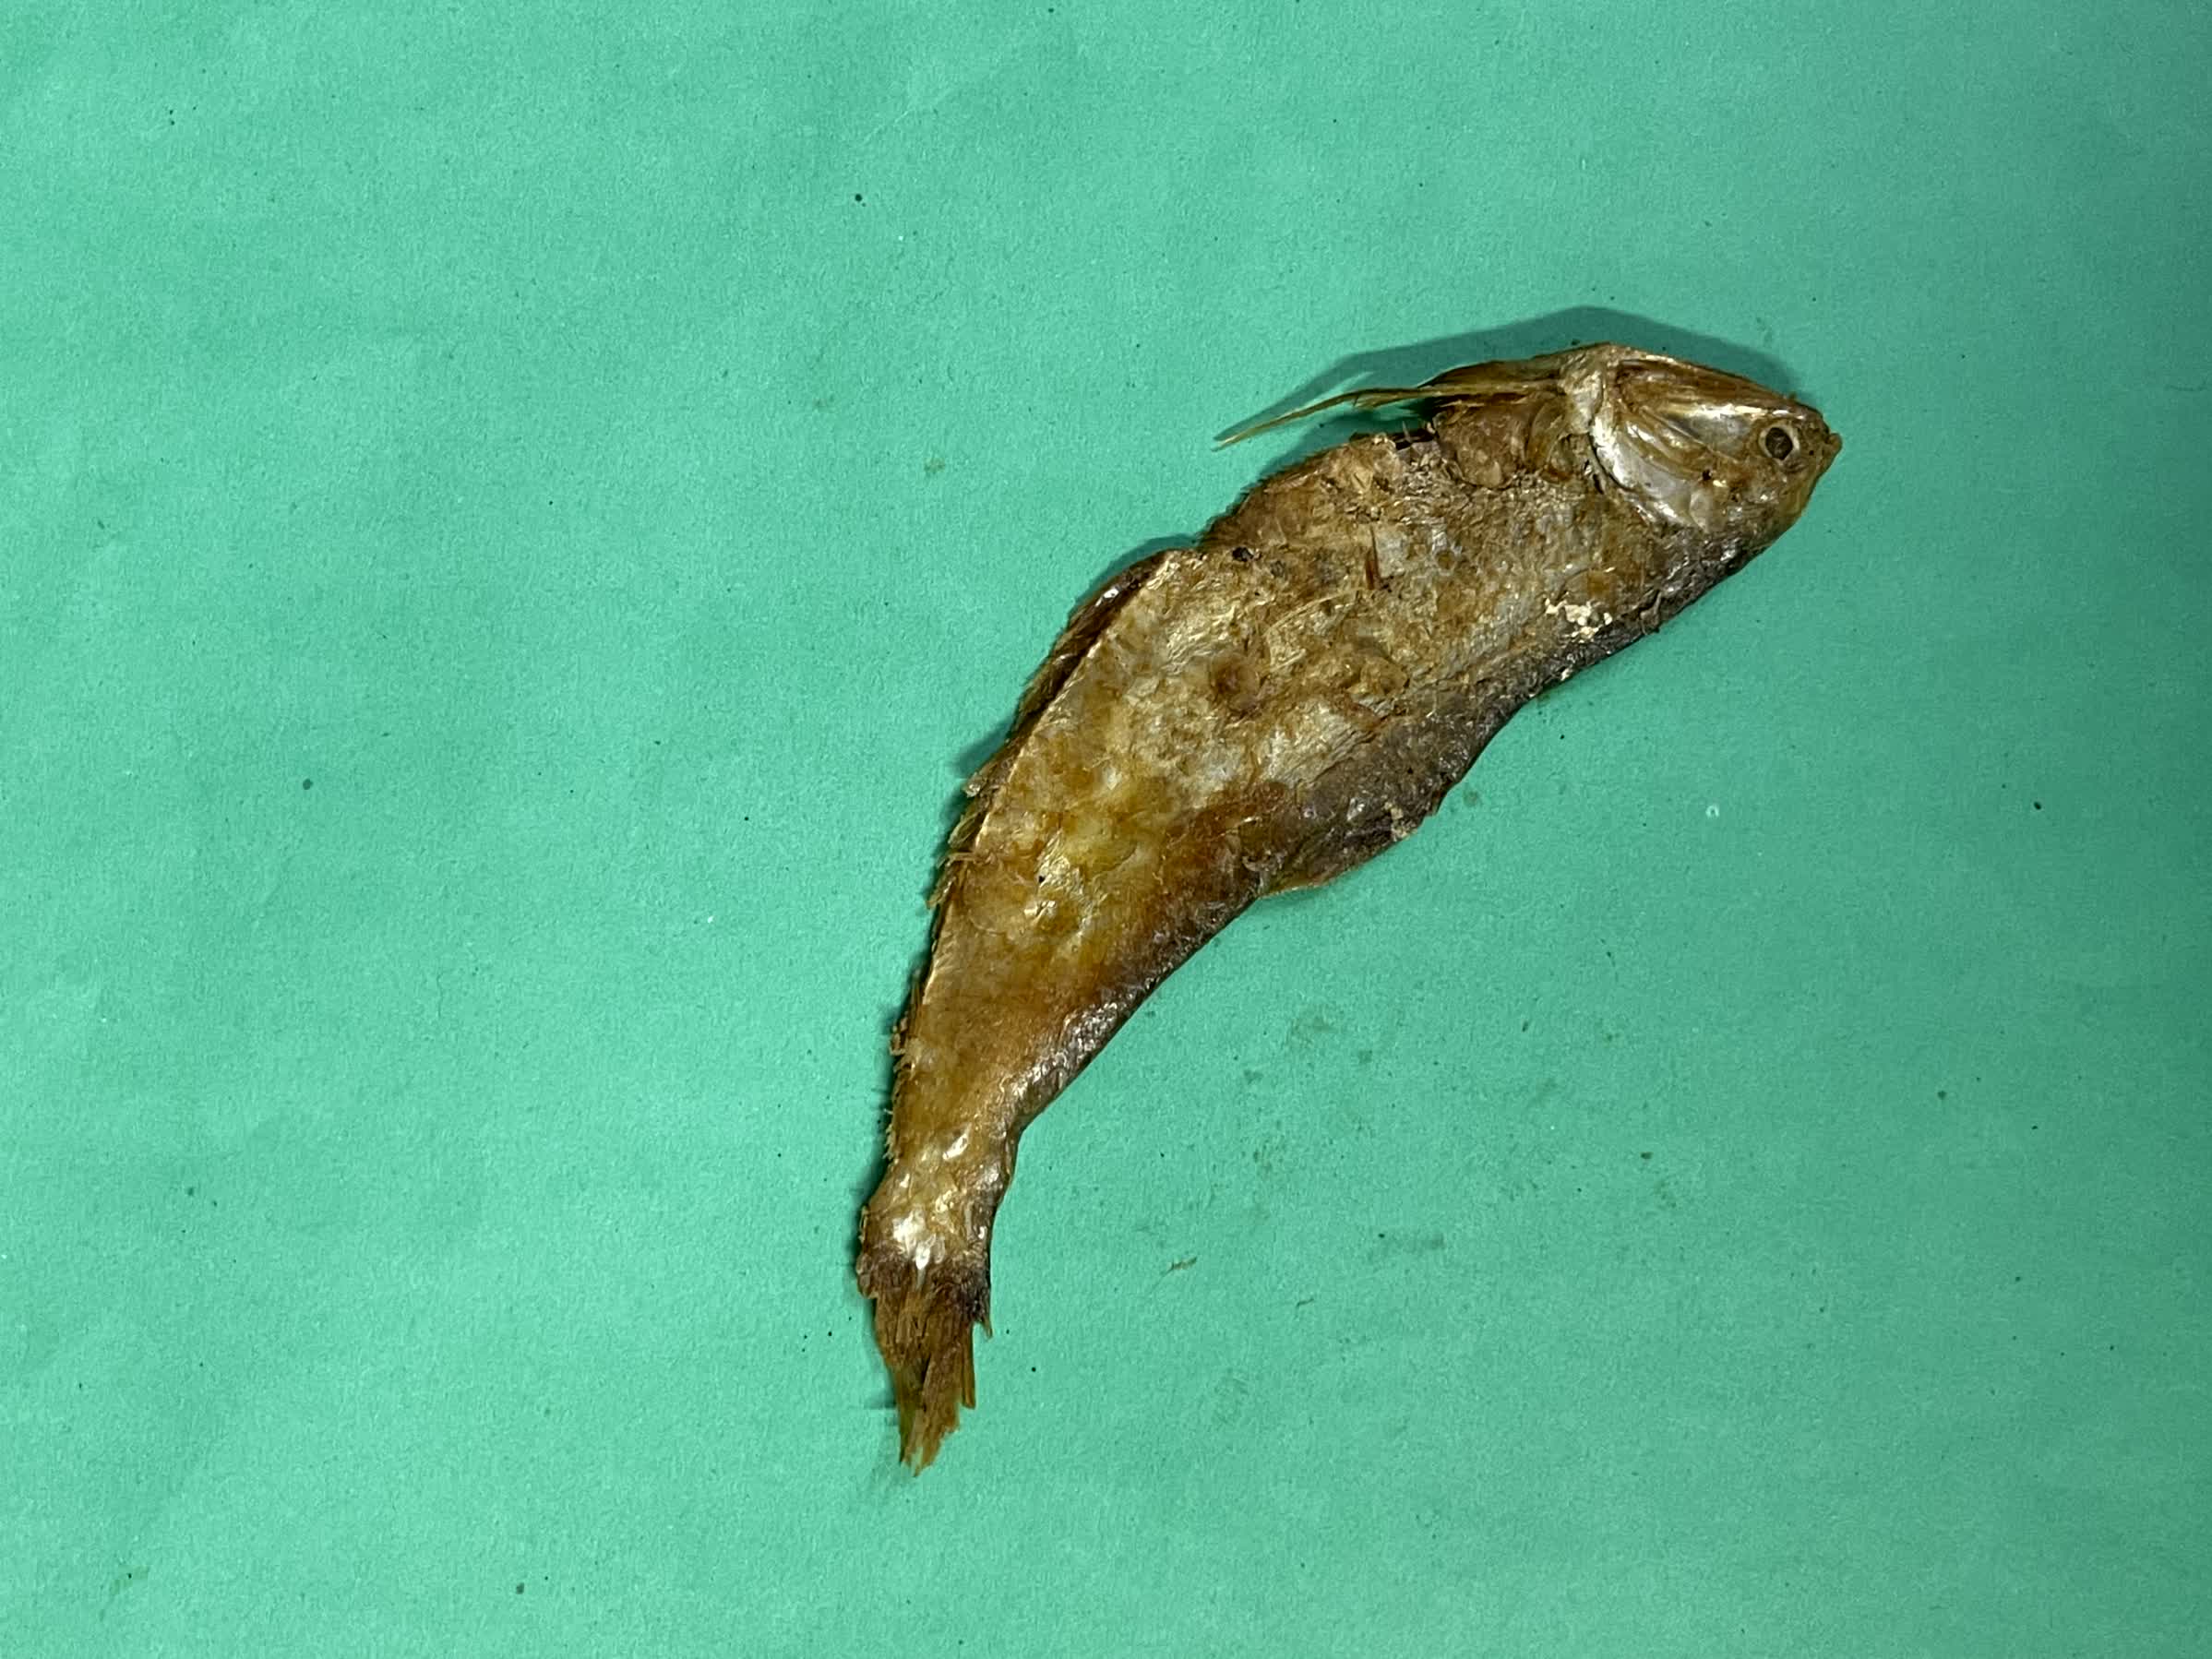
Species: Bashpata